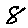
Label: 8